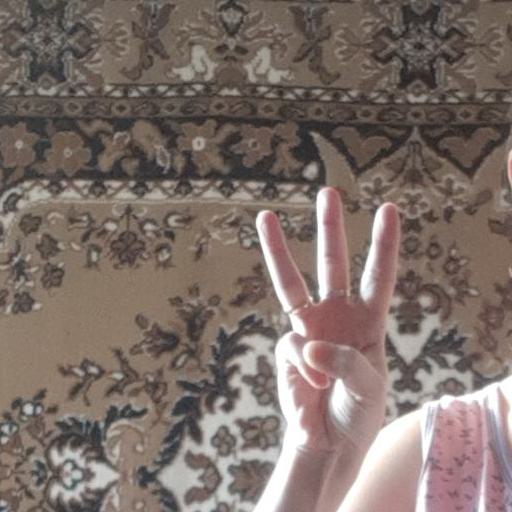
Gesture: three